Georg Streitberger

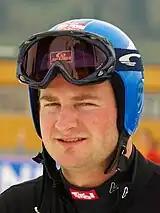
Streitberger in March 2008

Georg Streitberger (born 26 April 1981) is a retired World Cup alpine ski racer from Austria. Born in Zell am See, Salzburg, he specialized in the speed events and won three World Cup races, two in super G and one in downhill.